Steamboats of Willapa Bay

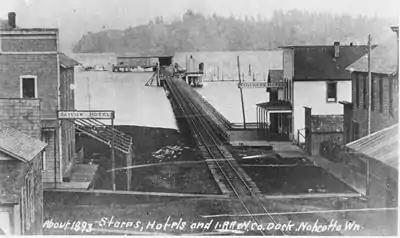
Nahcotta Washington, ca. 1893, railroad pier and steamboats at dock

In 1858, Capt. James H. Whitcomb, a pioneer of the Oregon Territory, obtained a contract to carry mail from Willapa, Washington, a small settlement upstream from modern-day Raymond, where he had a donation land claim, across the Willapa Bay to Oysterville. He ran passengers, freight and mail on the route with the sloops "Minerva" and "Pet", and later the steamboat "Favorite". Later, he commanded the steamers "Montesano" and "Tom Morris" on Willapa Bay. His son, James P. Whitcomb, built "Mountain Buck" at Naselle in 1888, which was placed in towing service under his father's command.